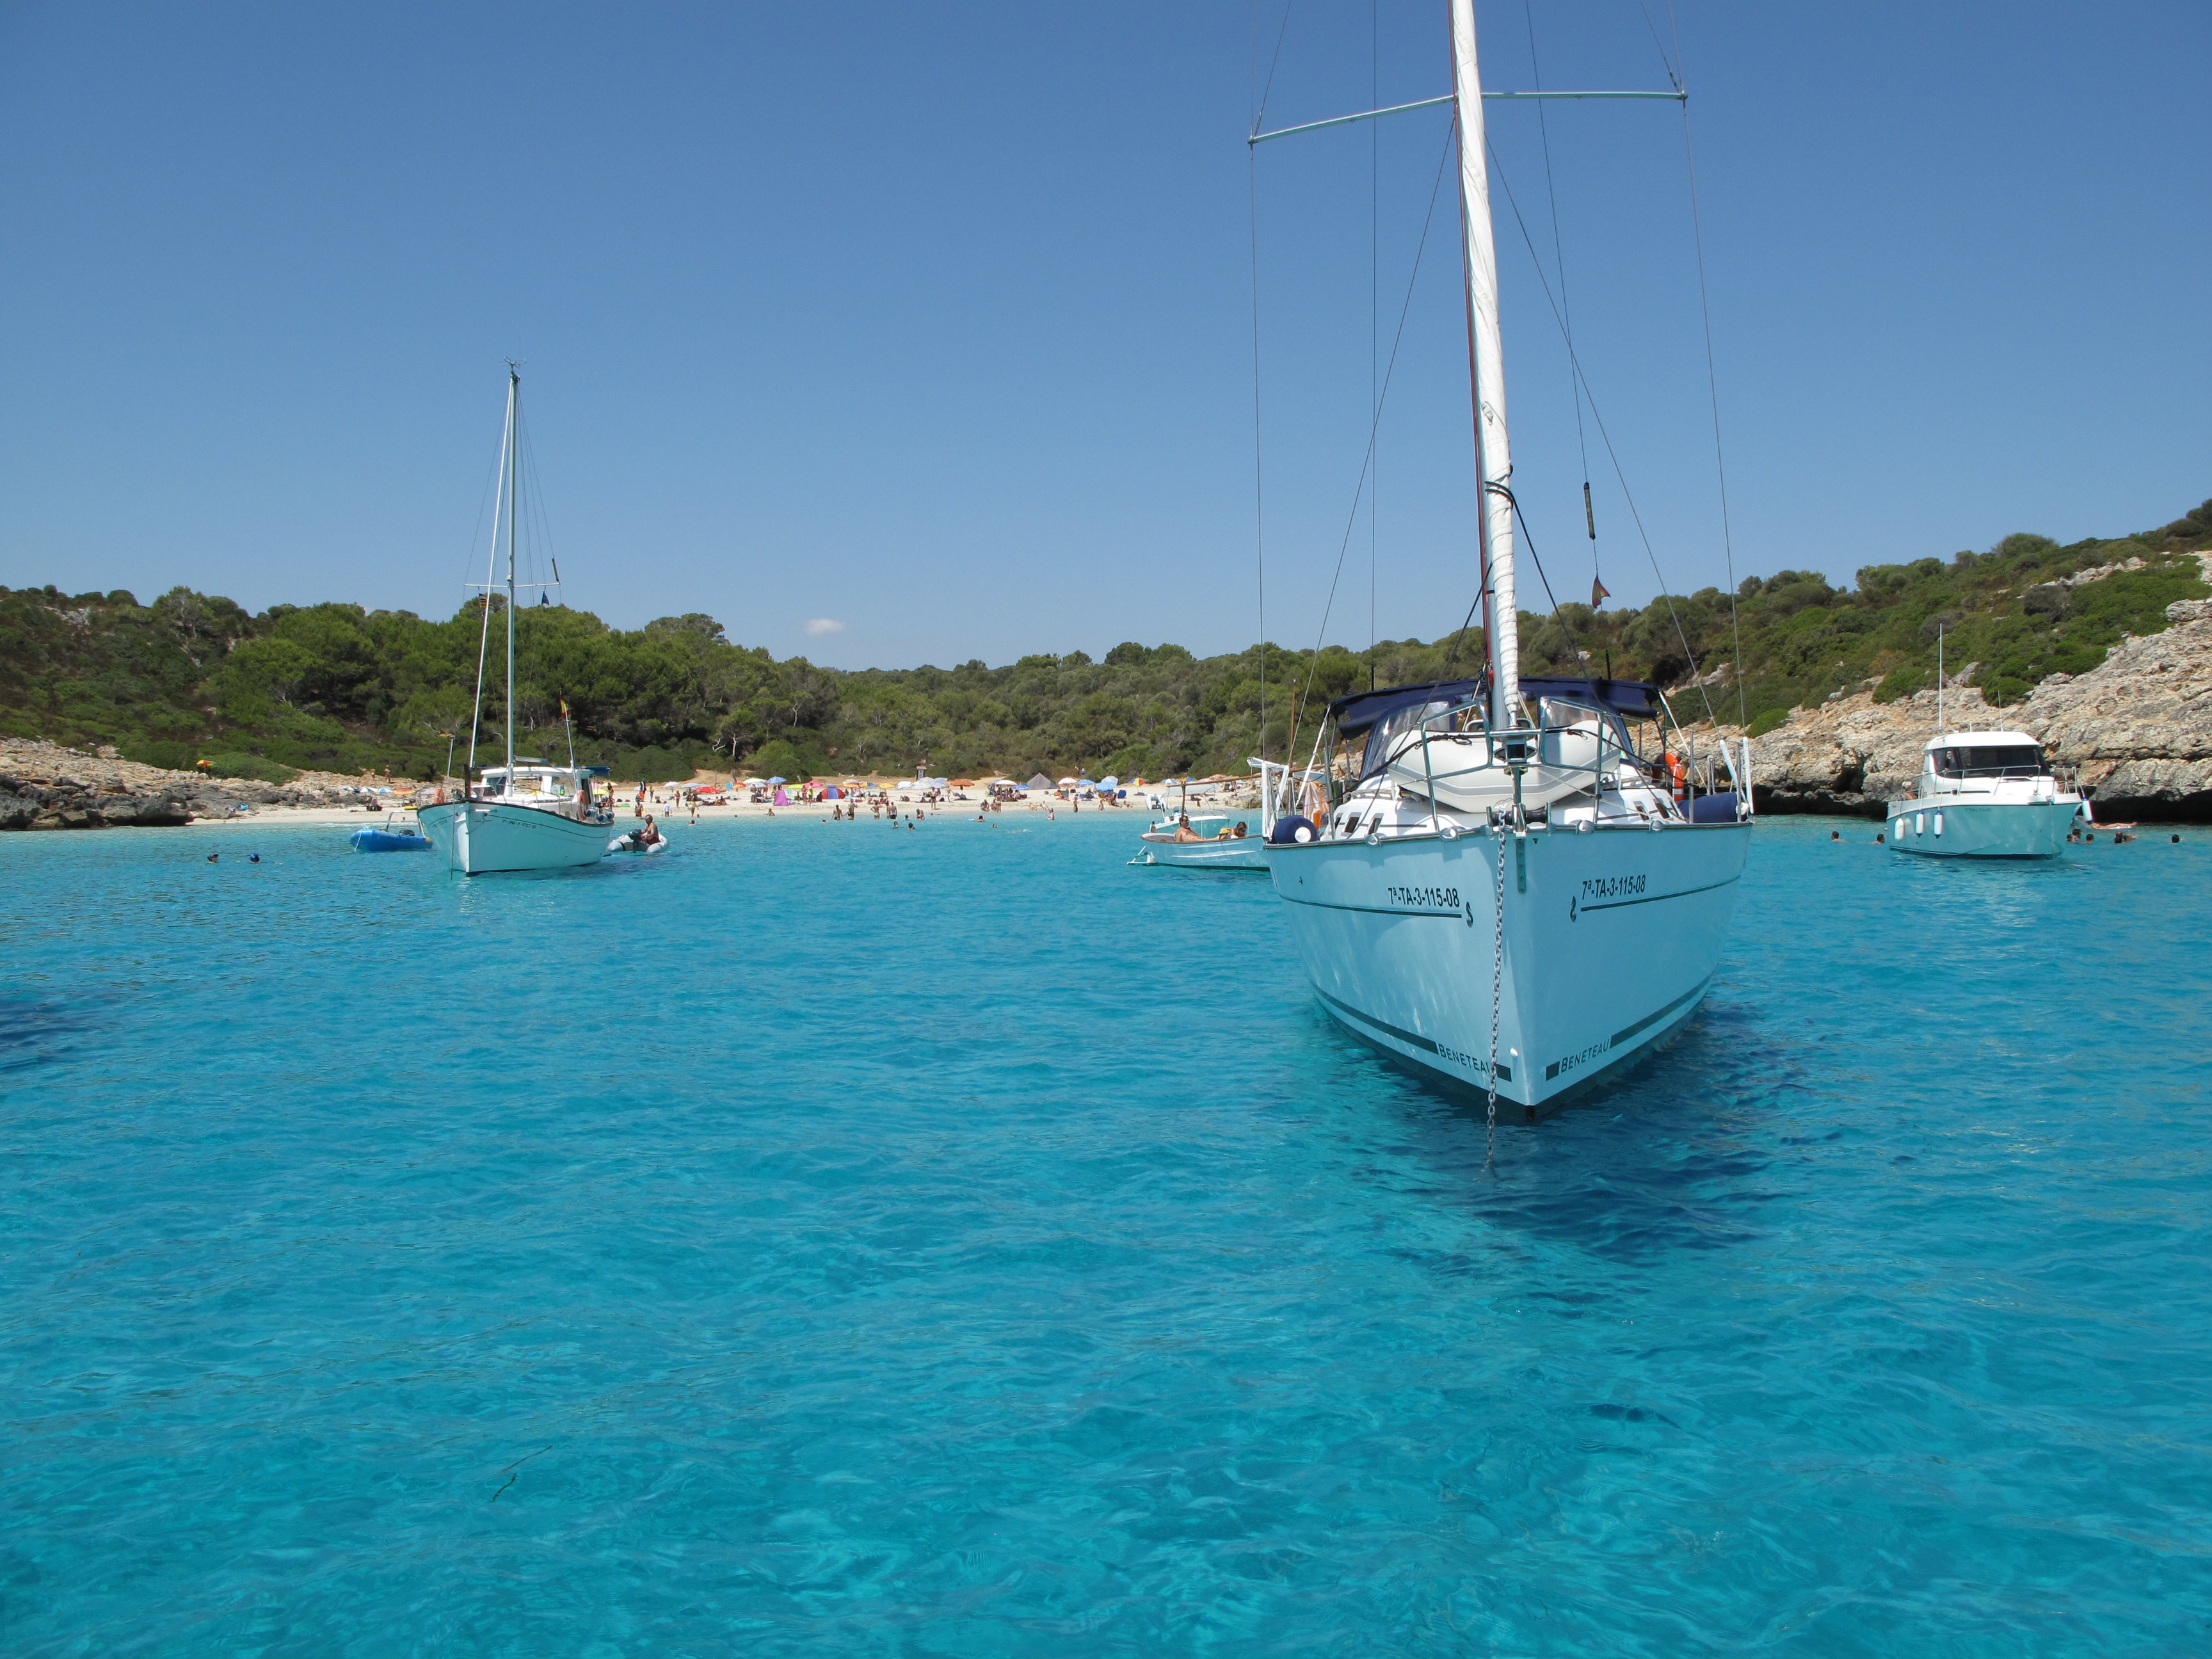
sea, dock, boat, vehicle, mast, sailing, yacht, lagoon, bay, island, marina, sailboat, caribbean, catamaran